Maryam Eisler

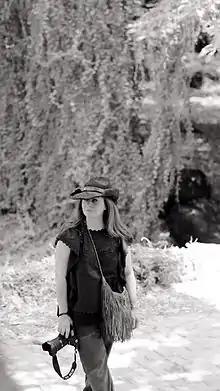
Eisler in 2015

Eisler holds a BA degree in Political Science from Wellesley College (1989) and an MBA degree from Columbia University (1993).